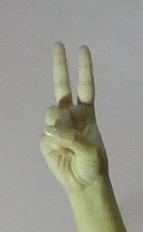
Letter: taa